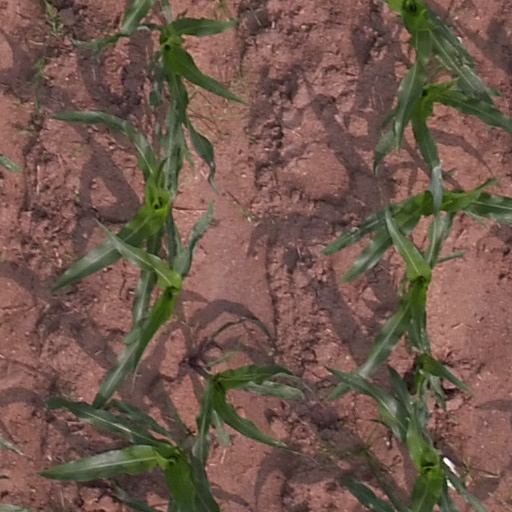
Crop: maize; corn